KFYI

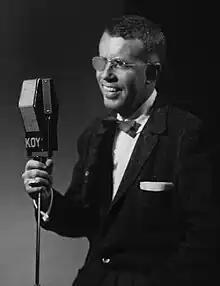
Jack Williams, later mayor of Phoenix and governor of Arizona, was KOY's longtime program director

In 1938, KOY applied to move from 1390 to 550 kHz, which was approved by the Federal Communications Commission (FCC) on March 13, 1940, over the objections of KOAC in Corvallis, Oregon; the station made the move on April 7. A further power increase to 5,000 watts was initially granted in December 1941, but World War II postponed KOY's plans to make the change until 1948. Burridge Butler did not live to see the frequency change carried out; he died in April 1948, with ownership of KOY given to three company executives, per his will; one of these was program director John R. "Jack" Williams. Williams had already been a KOY veteran by this time, having been interviewed by founder Nielsen and hired on the same day in 1929, when Williams was a 20-year-old college student; he was appointed program director when the Butler ownership took over in 1936. Among Williams's hires was Steve Allen, who began his broadcasting career at KOY in 1942 before moving to Los Angeles. In a 1992 book, Allen called his years at KOY "pleasant ones and extremely educational".